SS S. R. Kirby

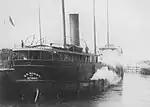
"S. R. Kirby" in the Sault Ste. Marie, Michigan

On the morning of September 8, 1904, while bound for Buffalo, New York, with a cargo of iron ore, "S. R. Kirby" ran hard aground on the rocks roughly a off Windmill Point, Ontario on Lake Erie. She was freed at about 7:00 A.M. on September 9, 1904, by the tugs "W.G. Mason" and "S.W. Gee", after jettisoning about 500 tons of her cargo into the schooner "West Side" and the scow "Buffalo". After being released, she was towed to Buffalo.